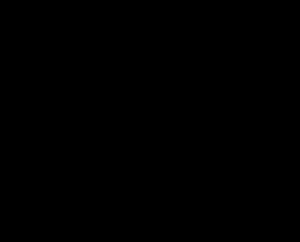
Un multivibrateur est un oscillateur électronique dont un seul type d'élément stocke les charges qui circulent dans le circuit.